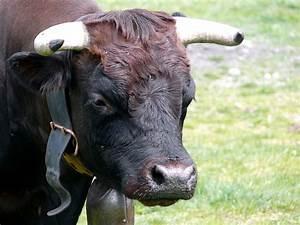
cow